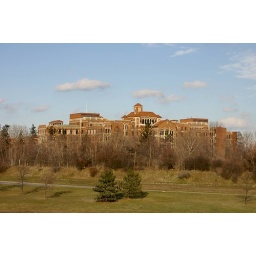
Beautiful building against blue sky